1912 Nobel Prize in Literature

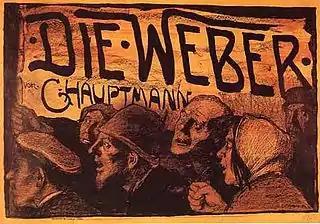
An 1897 poster for the play "Die Weber".

Gerhart Huaptmann was nominated in 5 occasions (three in 1902 and one nomination in 1906). His nomination in 1912 was made Erich Schmidt (1853–1913), historian of literature and member of the Royal Prussian Academy of Sciences, which eventually led him to being awarded the prize.